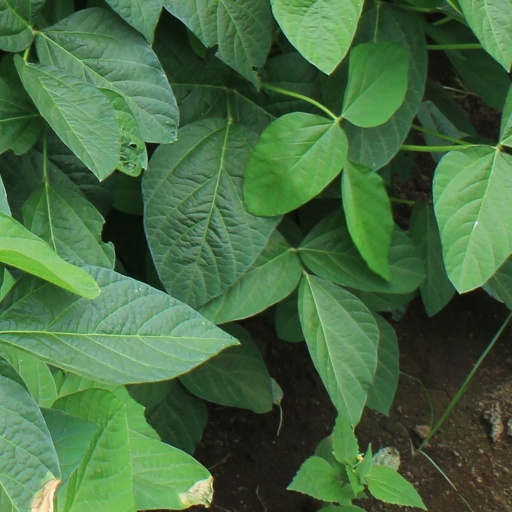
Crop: soybean